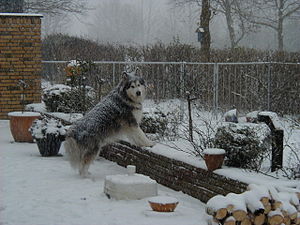
Alaskan malamute / Oprindelse og historie / 1800-/1900-tallet
Malamute i sneen
Alaskan Malamute er en hunderace fra USA. Den er opkaldt efter Inuit-folkeslaget malemiut eller kuuvangmiut, som lever ved Kotzebuesundet og i Kobuk Valley i det nordvestlige Alaska. Det har fået øgenavnet "snetoget fra nord", fordi den er så stærkt og udholden, at den kunne bruges som en slædehund næsten uanset vejr og vind. FCI har placeret den som en nordisk slædehunderace fra punkt hunde.